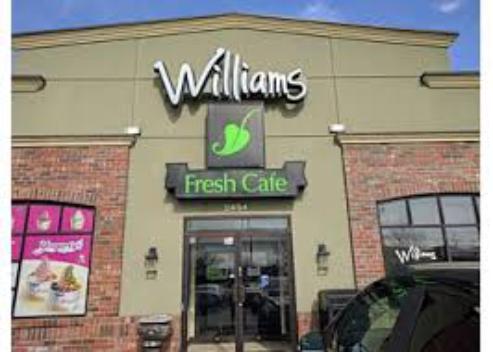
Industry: Food